1909 Monterrey hurricane

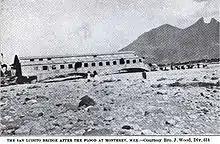
The San Luisito bridge destroyed after the flood

At the height of the floods, residents were forced to seek refuge on the roofs of two-story buildings; however, the Santa Catarina River was flowing at a very fast pace of . The force of the current led to most homes being taken off their foundations and sent downstream, resulting in the deaths of anyone inside. In one incident, 90 people died after seeking refuge in a school after their homes collapsed. However, not long after entering the building, flood waters inundated the structure and caused it to collapse. By the morning, survivors reported that the state of the city was "indescribable". The San Francisco church, built in 1572, was destroyed during the storm. Damage from the hurricane was estimated to have been at least $50 million (1909 USD; $ USD). Of this, roughly $20 million was attributed to railroad losses. Throughout Mexico, reports indicated that about 4,000 people were killed as a result of the storm, making it one of the deadliest Atlantic hurricanes on record. Some estimates place the death toll as high as 5,000 and others as low as 3,000. Of these fatalities, 800 are believed to have been in the south side of Monterrey where four blocks of the city were completely destroyed.